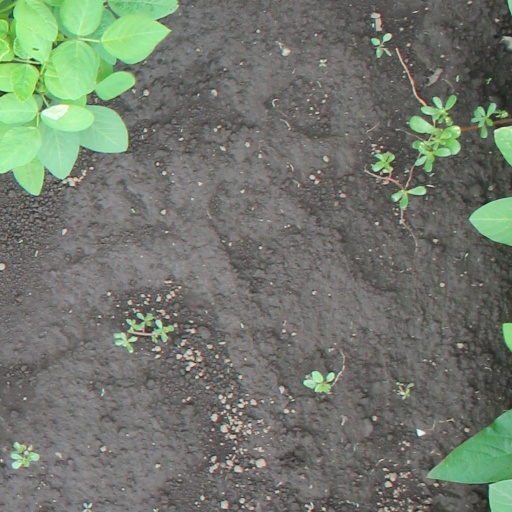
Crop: soybean